Alonzo Ames Miner

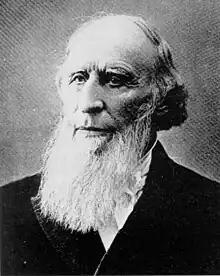

Alonzo Ames Miner (August 17, 1814 – June 14, 1895) was a Universalist minister. He was the second president of Tufts University.